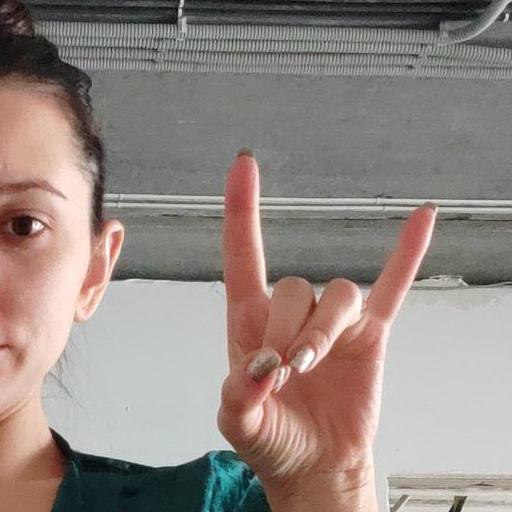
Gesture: rock